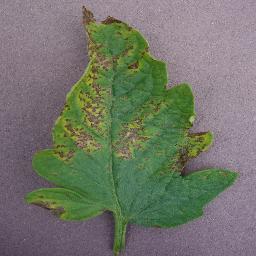
Label: Tomato___Septoria_leaf_spot